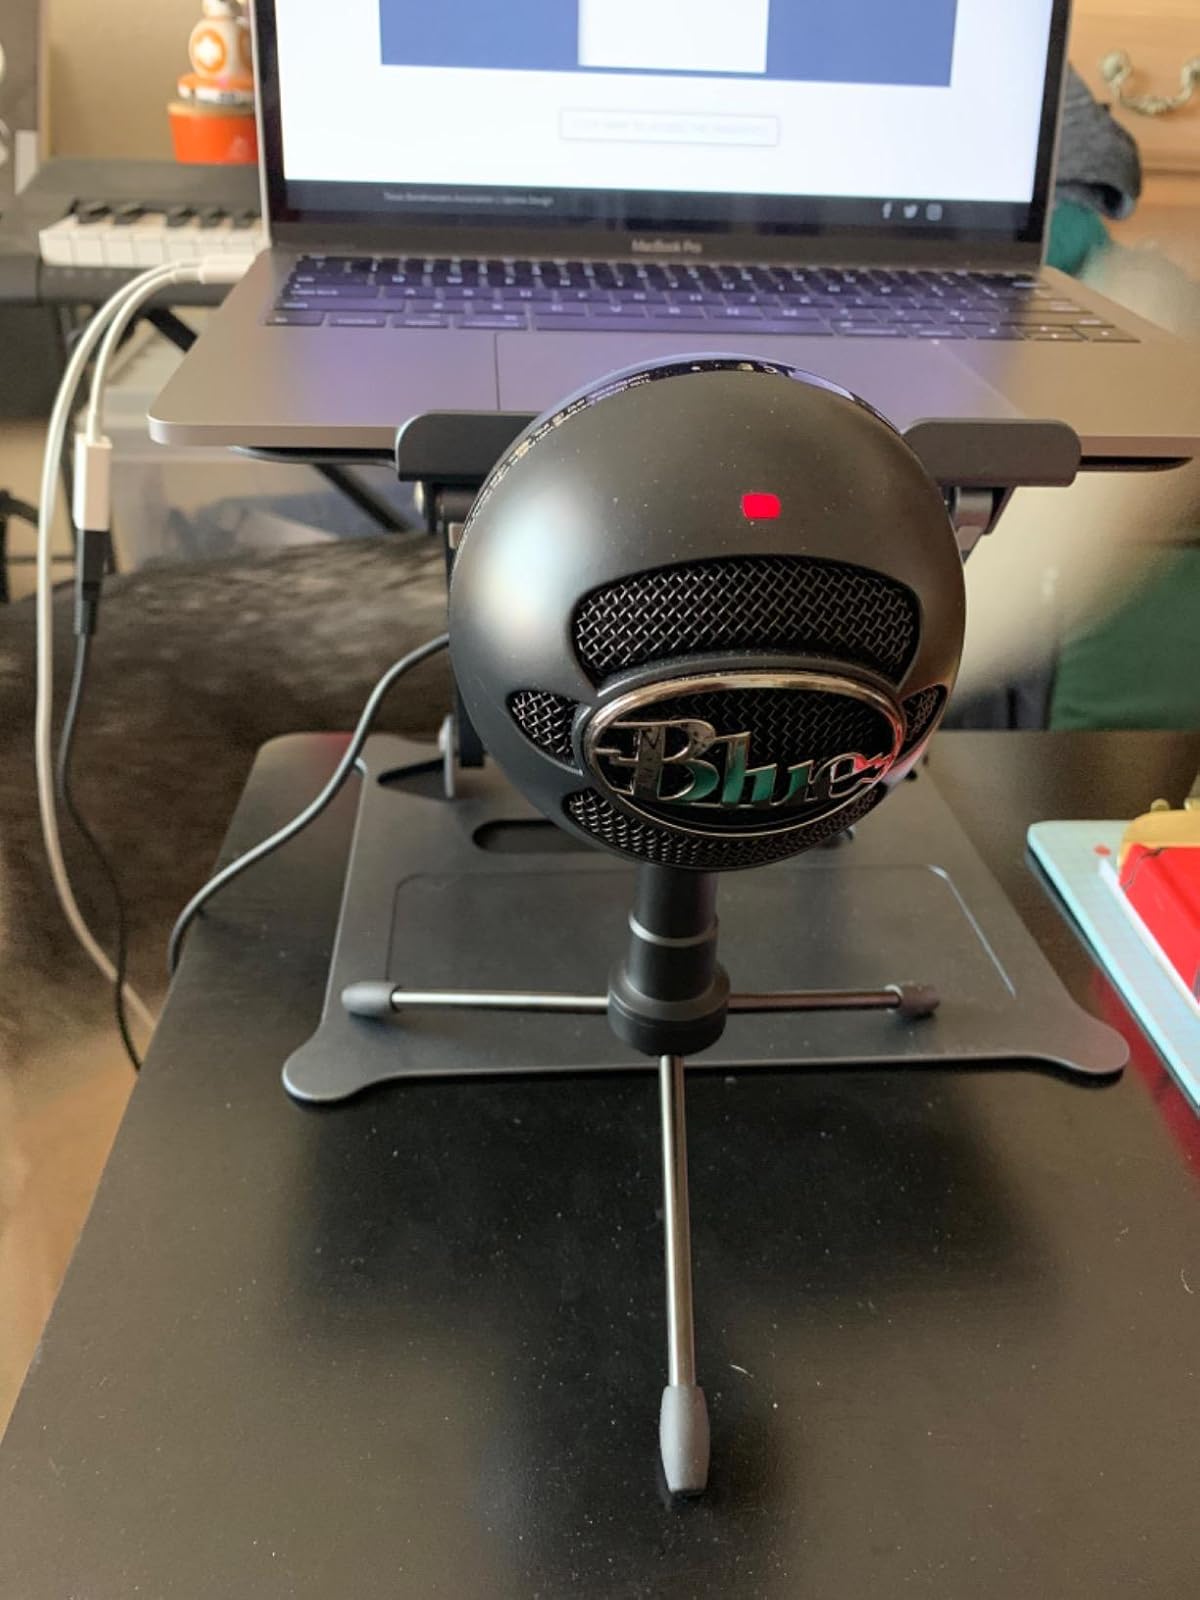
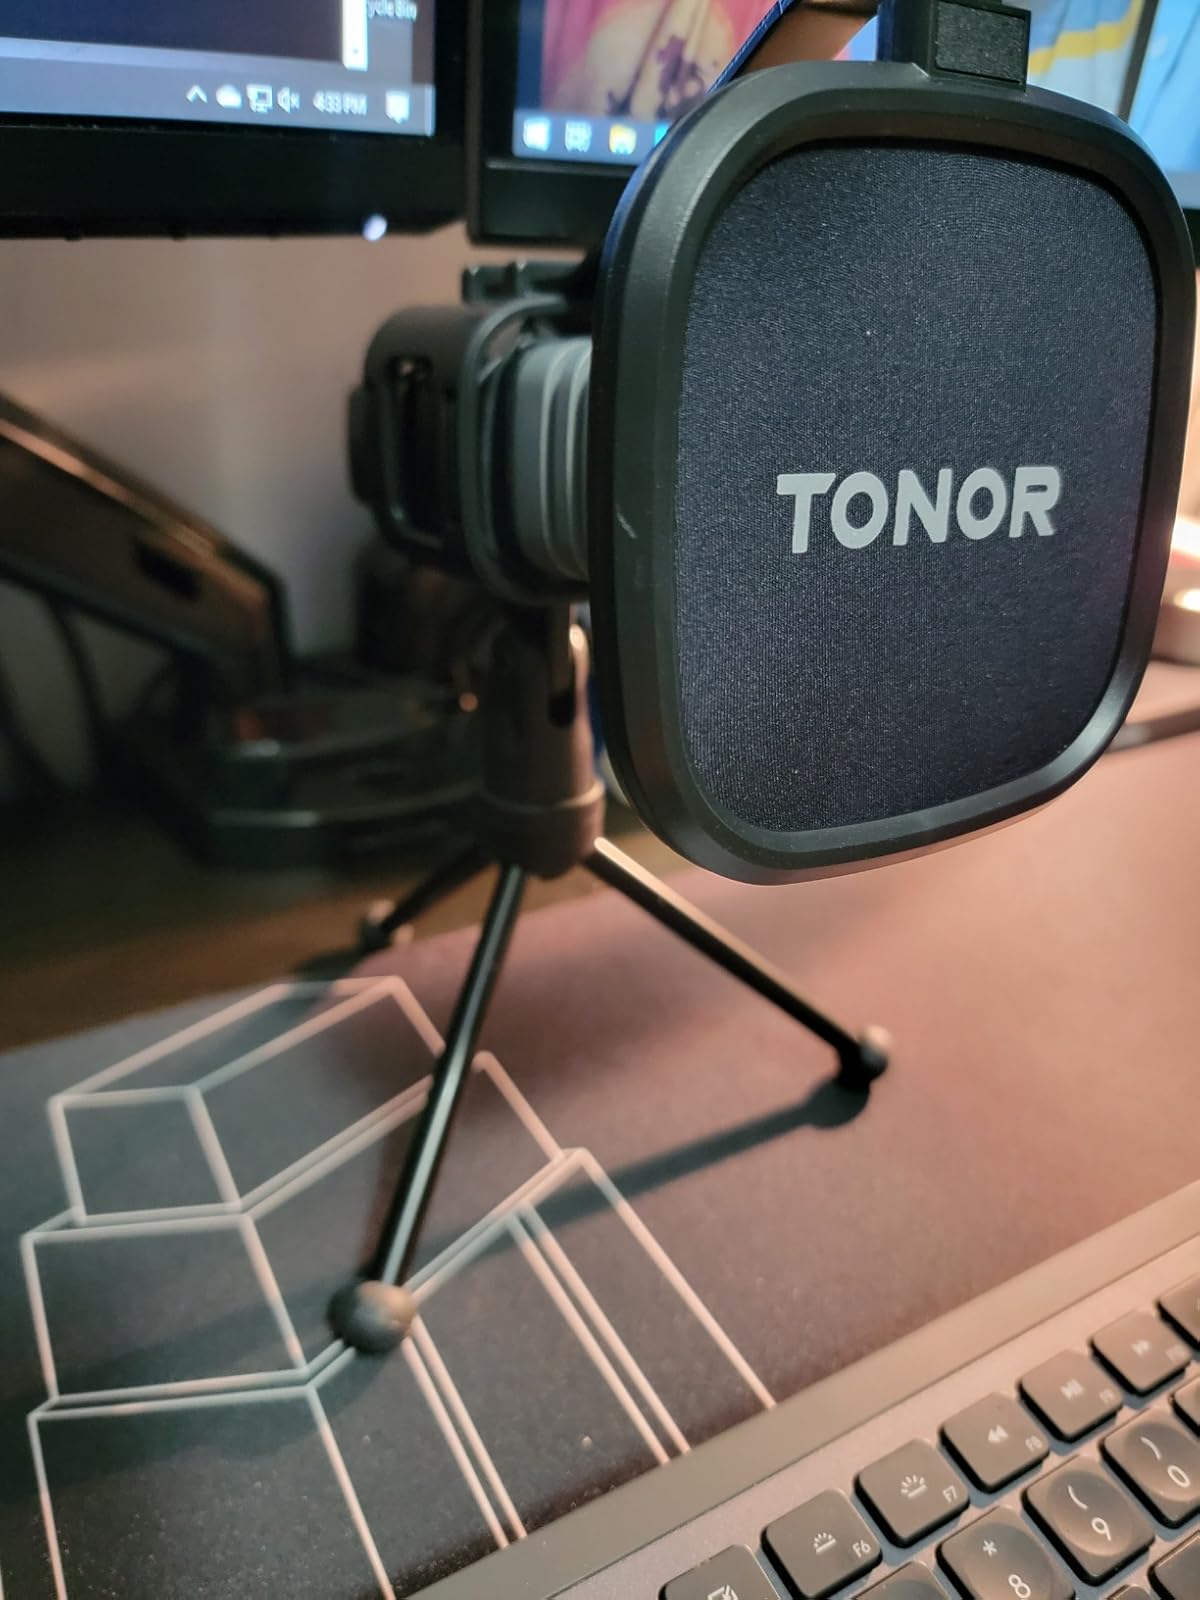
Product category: microphone
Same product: no